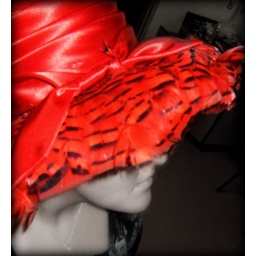
I wore this hat in The Curious Savage and it was so hard to not take it home with me.